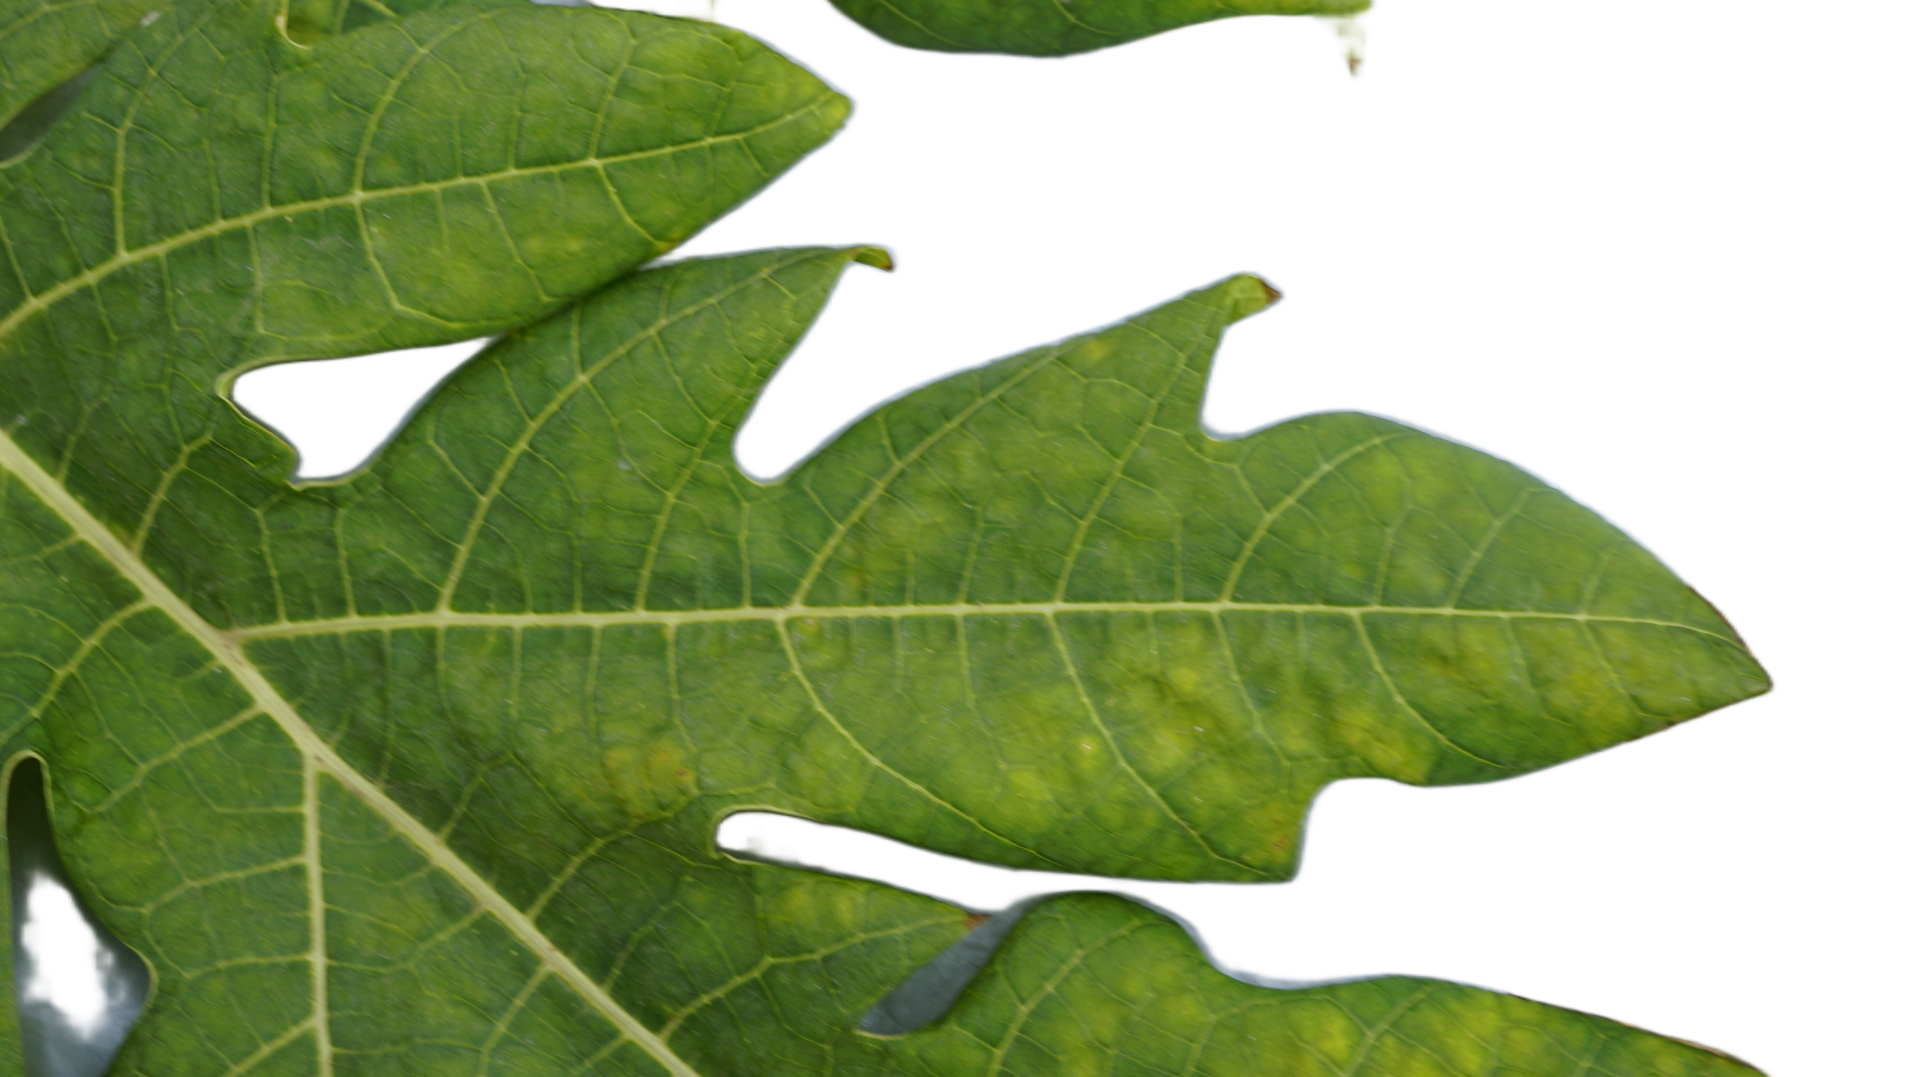
Crop: Papaya
Label: Mosaic_Virus